Beta Theta Pi Fraternity House (Champaign, Illinois)

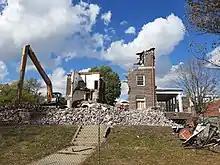
Beta Theta Pi Fraternity House being demolished on October 22, 2020

In May 2019, Landmarks Illinois placed Greek housing at the University of Illinois on its list of "12 Most Endangered Historic Places in Illinois", including the Beta Theta Pi Fraternity House. Part of the risk to the structure was the increase in its property value and the need for apartments for the university. The Beta Theta Pi Fraternity House was demolished in October 2020.